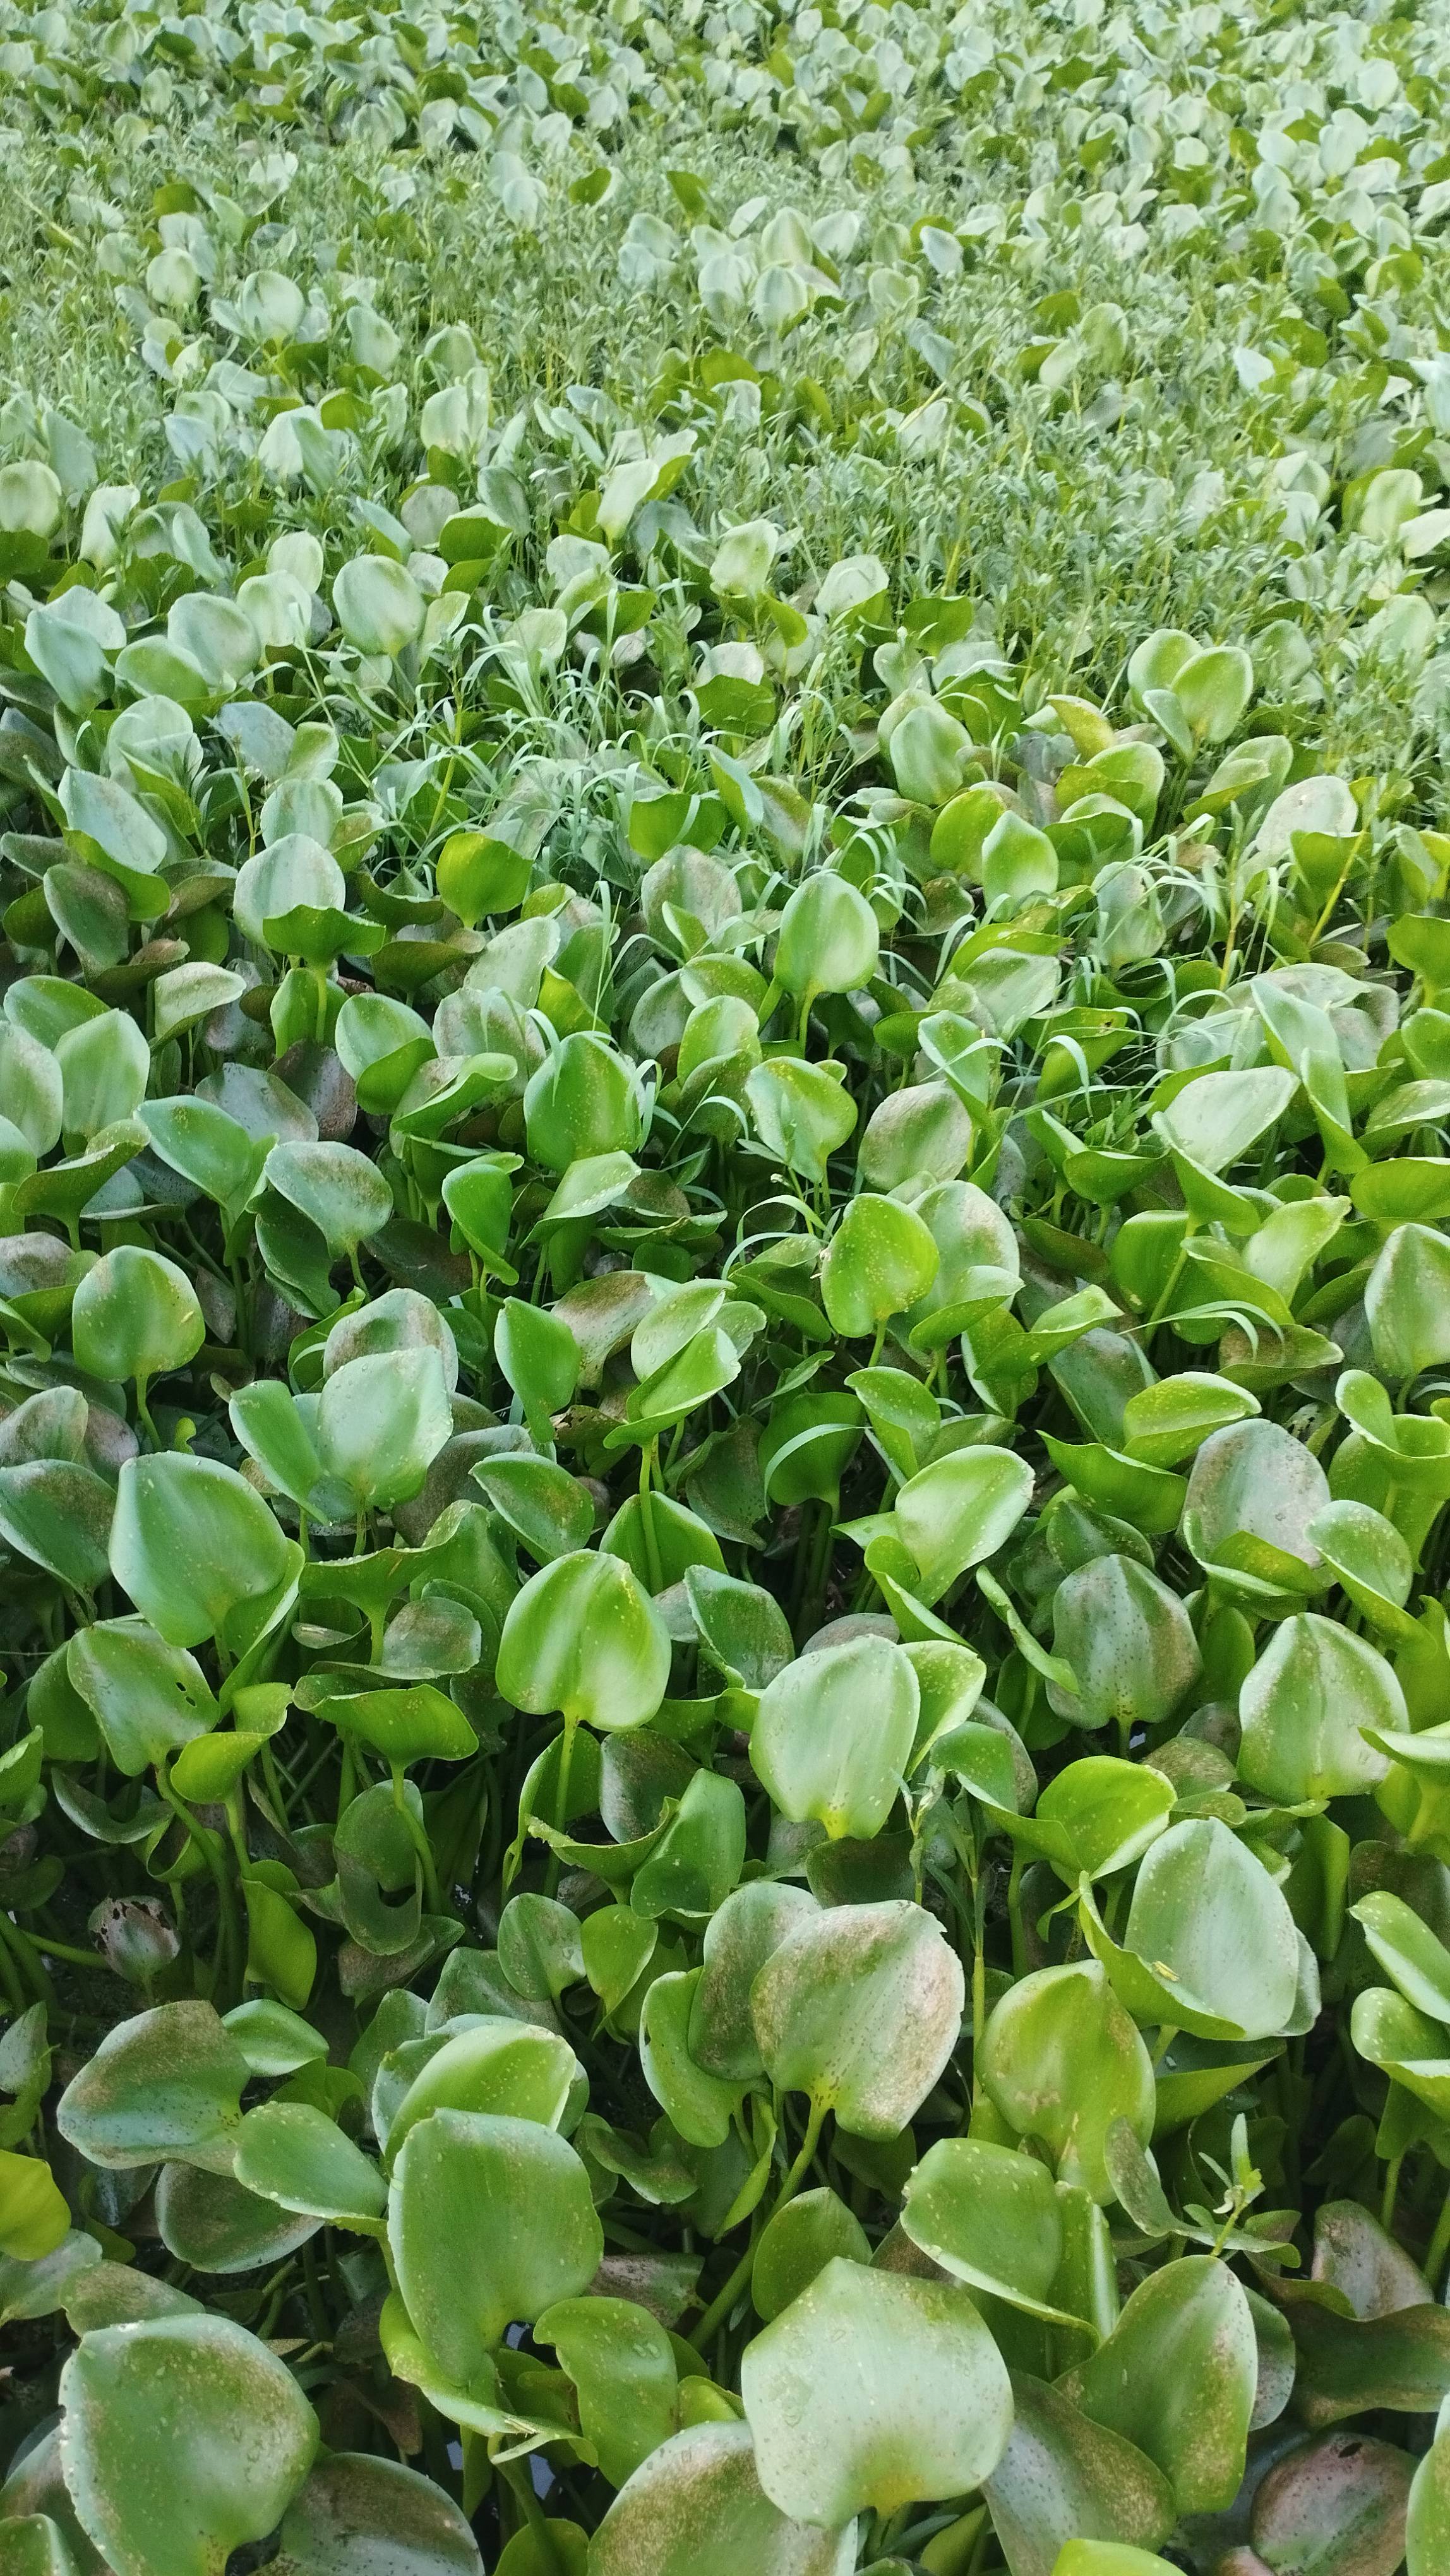
Species: Common Water Hyacinth (Eichornia crassipes)